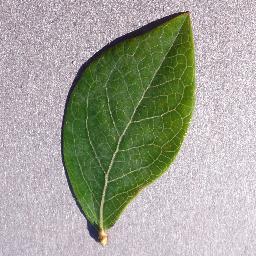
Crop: blueberry
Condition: healthy